Church of the East in India

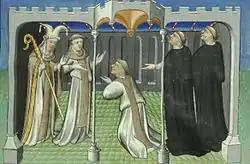
Riccoldo da Monte di Croce was in an audience with Patriarch Yahballaha III. In the 15th century, the Roman Catholic Church considered the Church of the East heretical, so Yahballaha is depicted wearing a jester's hat rather than a turban.

At the beginning of the fourteenth century, the Indian church was again dependent upon the Church of the East. The dating formula in the colophon to a manuscript copied in June 1301 in the church of Mar Quriaqos in Cranganore mentions Patriarch Yahballaha III (whom it calls Yahballaha V) and Metropolitan Yaqob of India. Cranganore, described in this manuscript as "the royal city", was doubtless the metropolitan seat of India at this time.